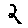
Label: 2